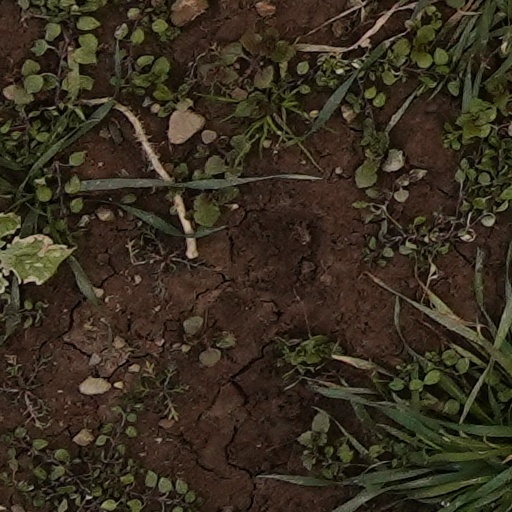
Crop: wheat